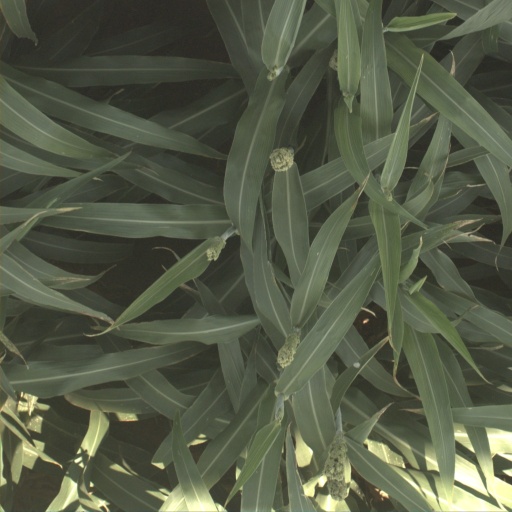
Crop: sorghum